New Bedford, Massachusetts

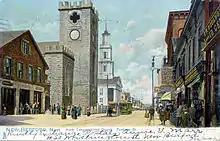
North Congregational Church, Purchase Street, 1906

After the War of 1812's embargo was lifted, New Bedford started amassing a number of colossal, sturdy, square-rigged whaling ships, many of them built at the shipyard of Mattapoisett. The invention of on-board tryworks, a system of massive iron pots over a brick furnace, allowed the whalers to render high quality oil from the blubber. This allowed the whaling ships to go out to sea for as long as four years, processing their catch while at sea. Ships from New Bedford came back to port with barrels of oil, spermaceti, and occasionally ambergris.